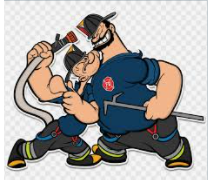
Portrait style: Cartoon Portrait